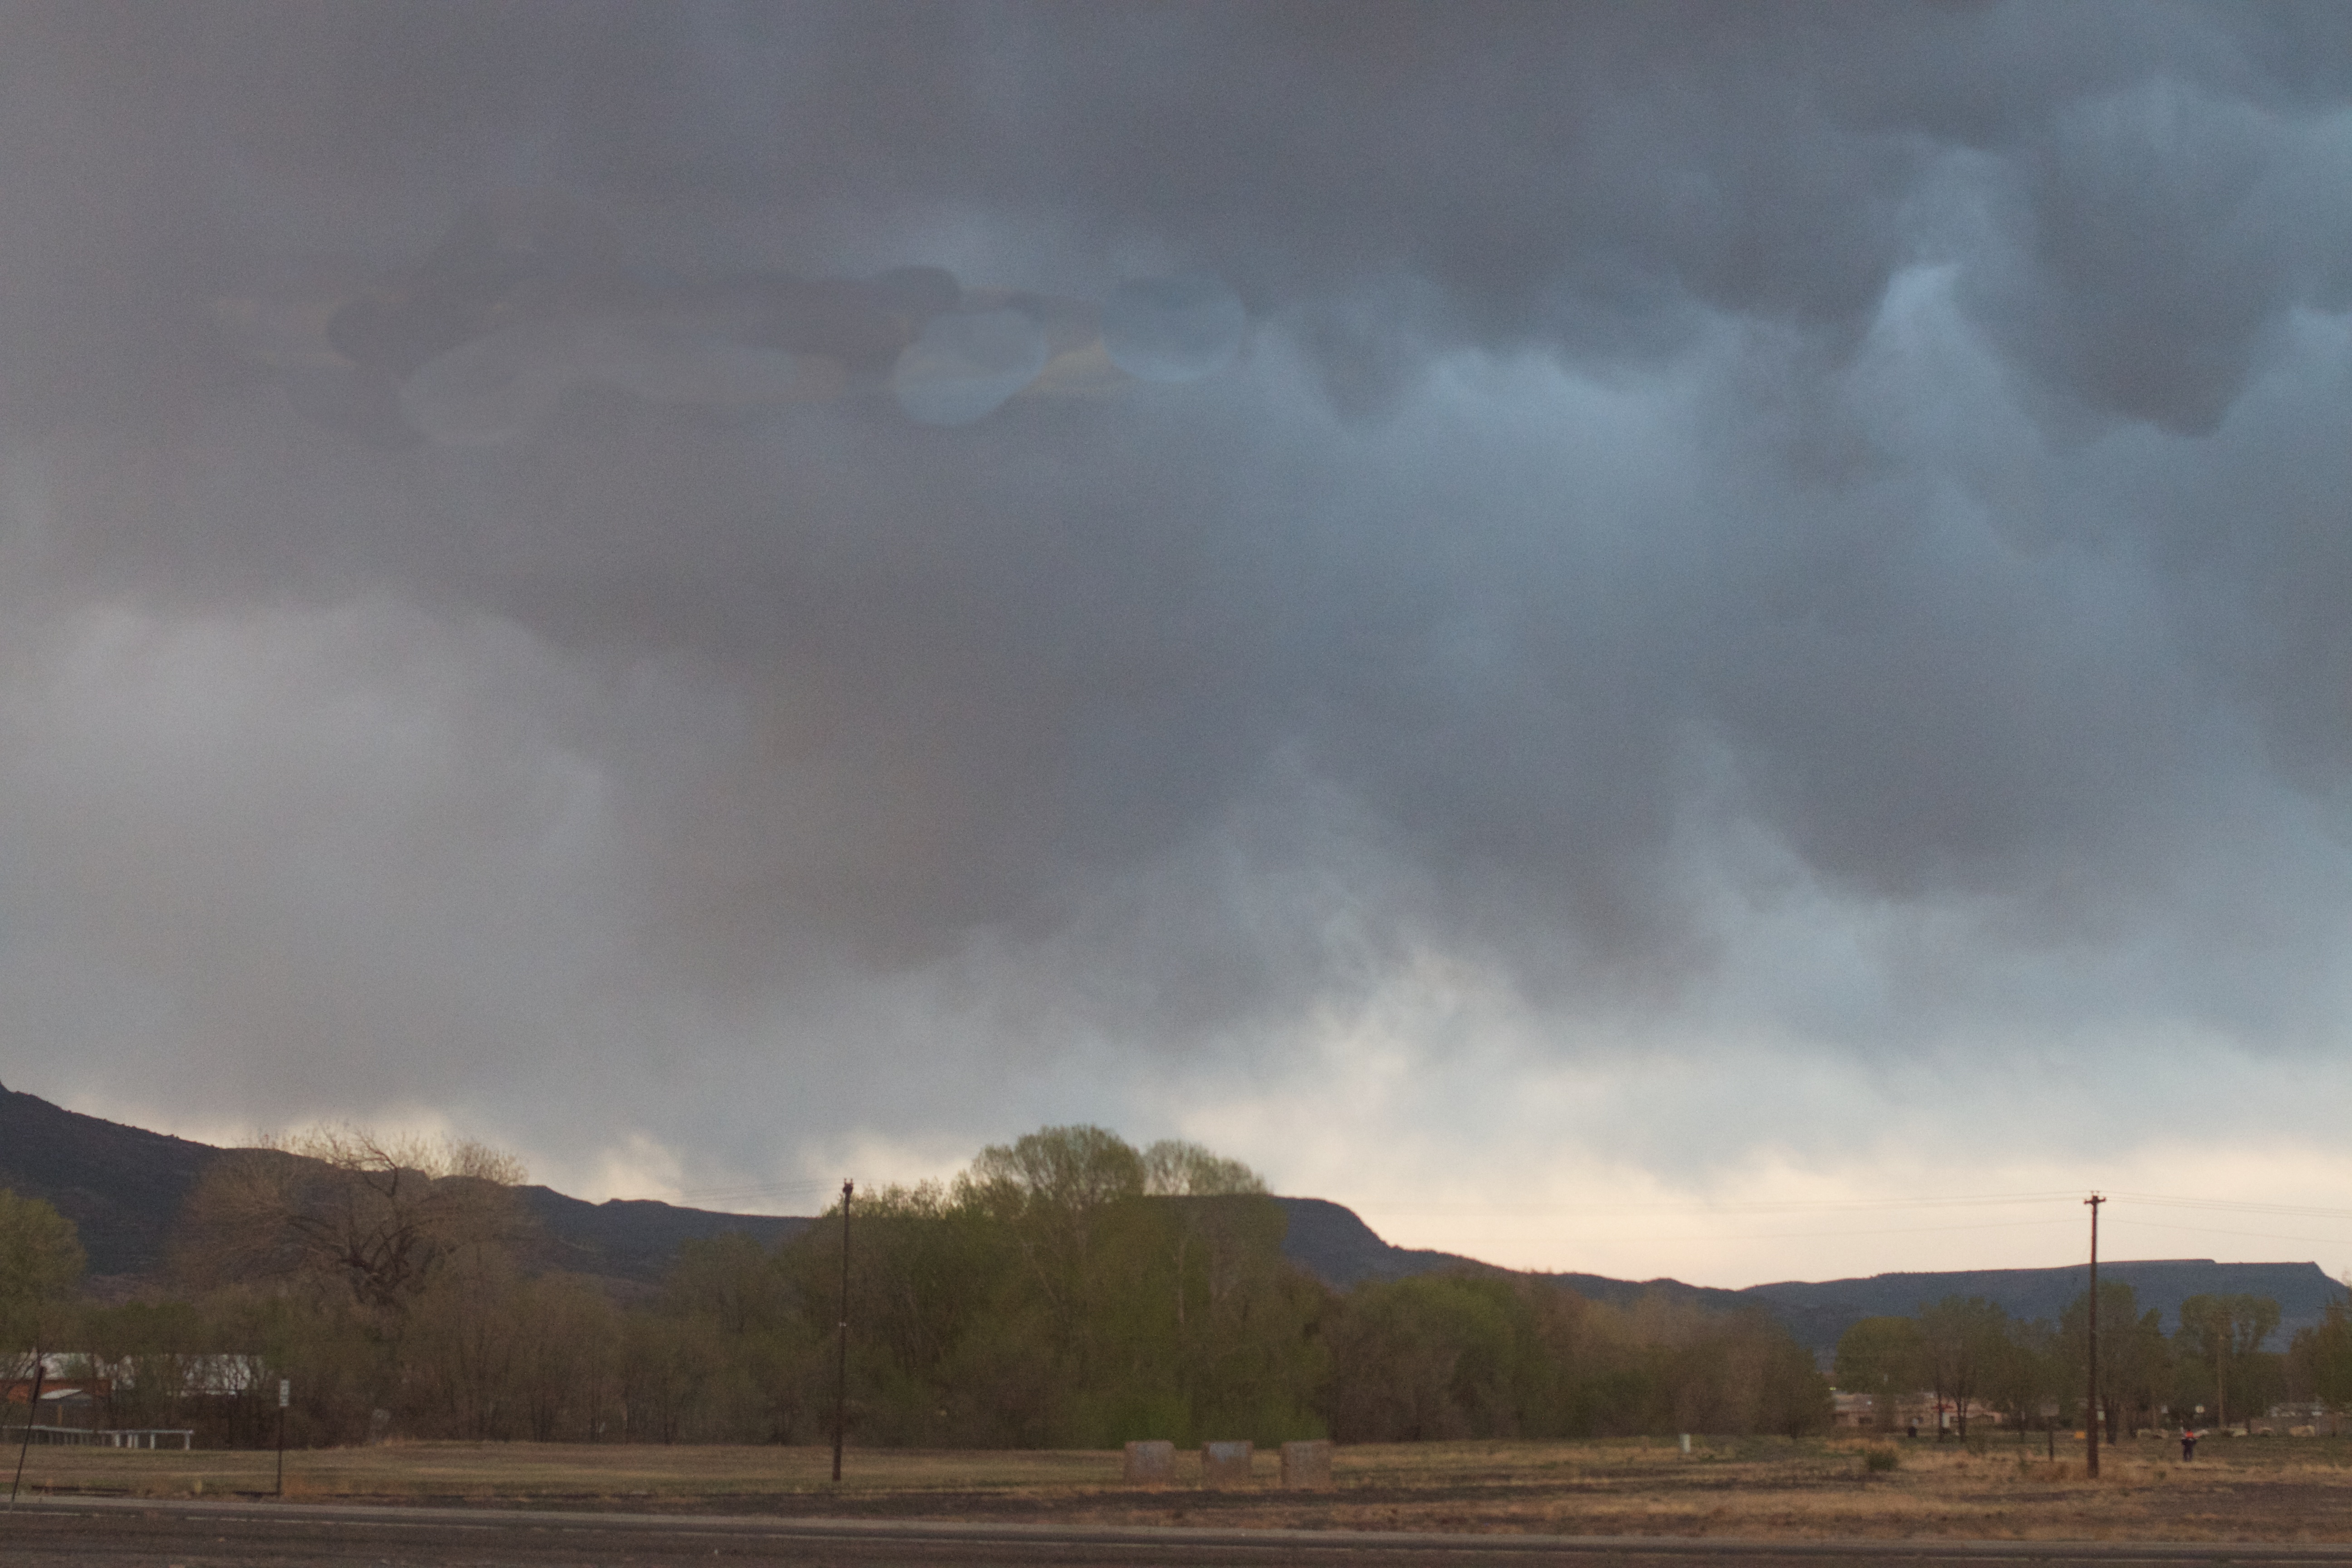
cloud, atmosphere, weather, storm, cumulus, raildog